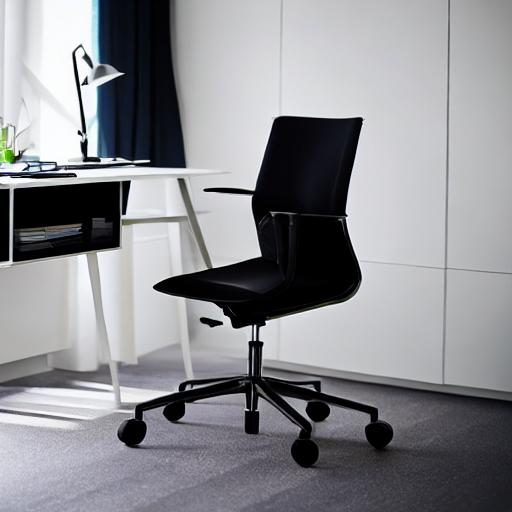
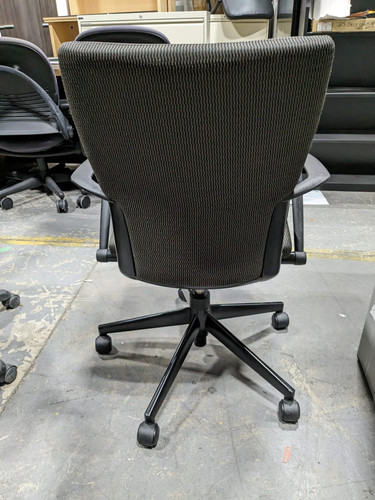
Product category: items_chair
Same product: no